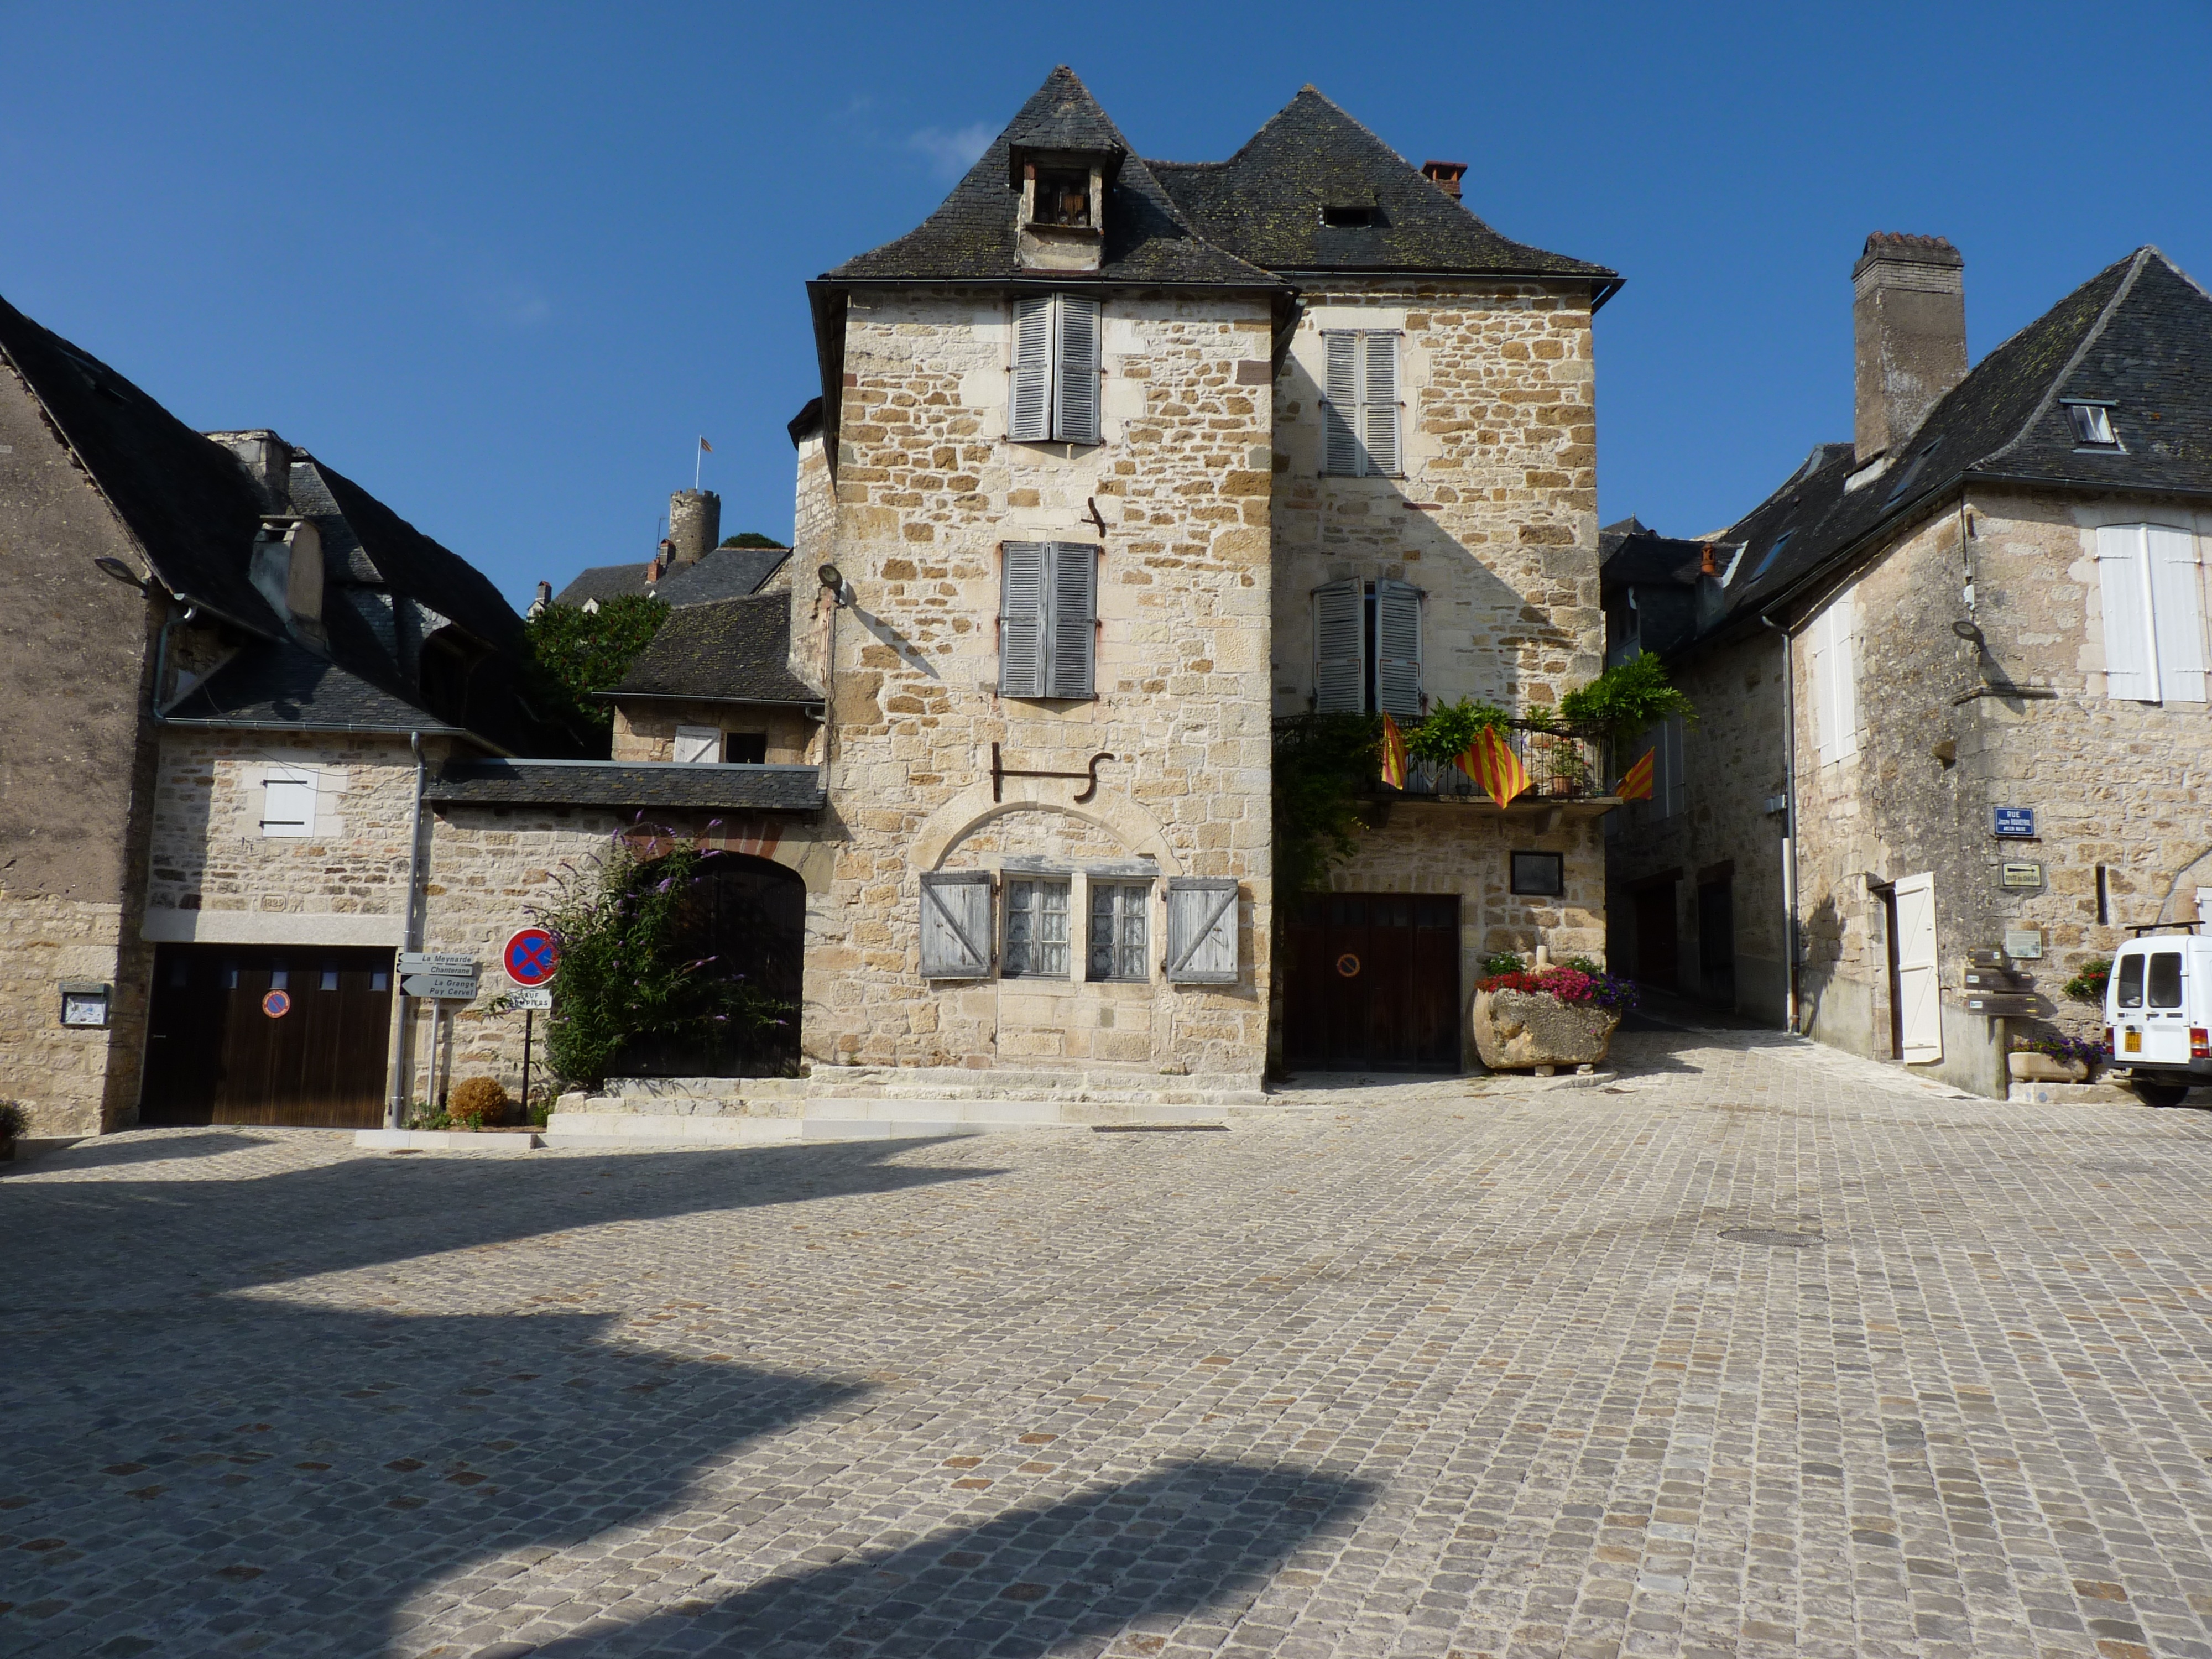
house, town, building, home, village, france, cottage, property, old house, medieval, colors, monastery, heritage, estate, old houses, neighbourhood, facades, old village, medieval village, tourist town, residential area, human settlement, turenne